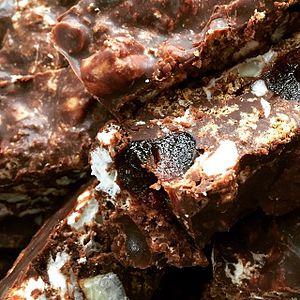
La route rocheuse est une préparation à base de chocolat serti, au choix selon la recette, de guimauves, cerises glacées, raisins secs, éclats de biscuits ou fruits à coque.